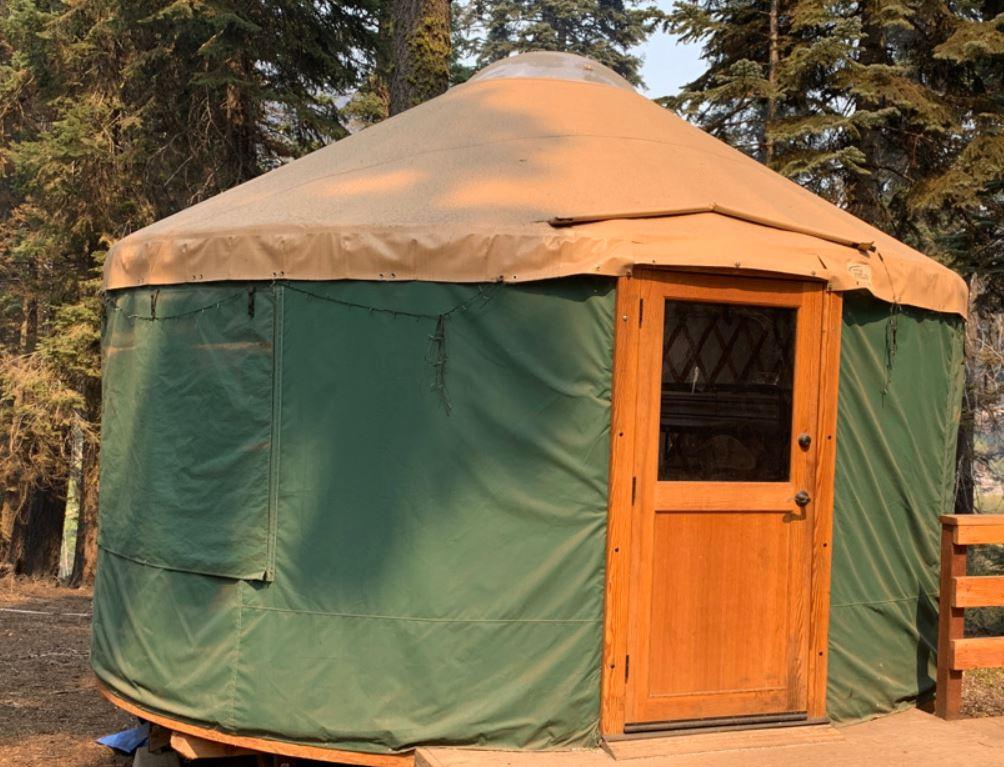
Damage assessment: no_damage